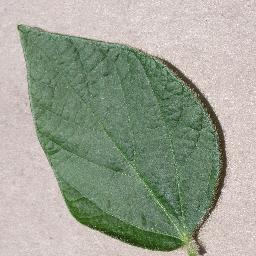
Label: Soybean___healthy